Dukinfield

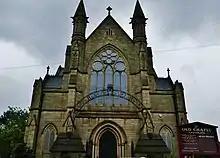
Old Chapel - at the top of Crescent Road - next to the "Top Astley"

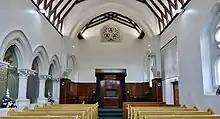
Dukinfield Crematorium Interior

The Moravian Church began their work in Dukinfield in 1751. They built a Moravian Settlement off of Old Road, where Moravian Close now is situated. God's Acre (the Moravian Burial Ground) still exists in Moravian Close, but was closed to further burials in 1973, when the work of the Moravians moved to Yew Tree Lane, where the Moravian Church is now situated. The parish church dedicated to St. John the Evangelist is a Commissioners' church built between 1840 and 1841 and consecrated the following year. A second parish was formed in 1846 and its church dedicated to St Mark was begun in 1847.